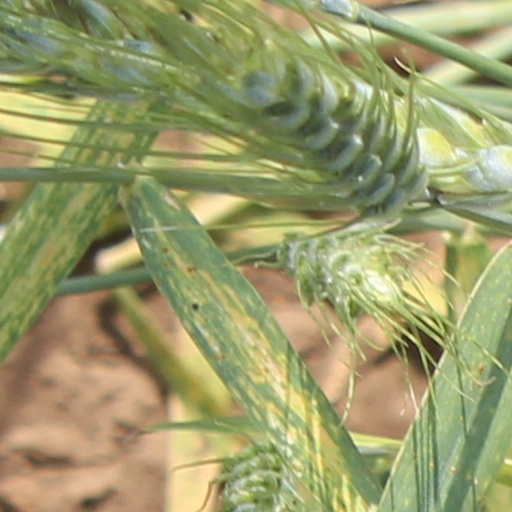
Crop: wheat